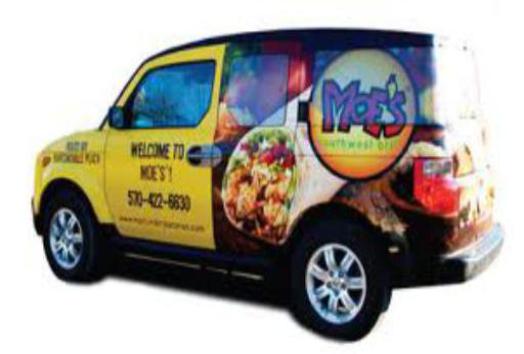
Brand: moe's southwest grill
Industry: Food